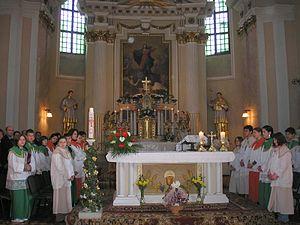
Les Bulgares constituent une minorité nationale de Roumanie et sont au nombre de 7 336 selon le recensement de 2011